Sfax

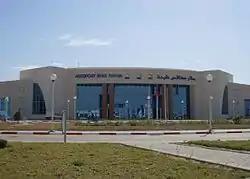
Sfax – Thyna International Airport

The city of Sfax organizes the International Festival of Sfax, a summer event which welcomes artists from various countries.